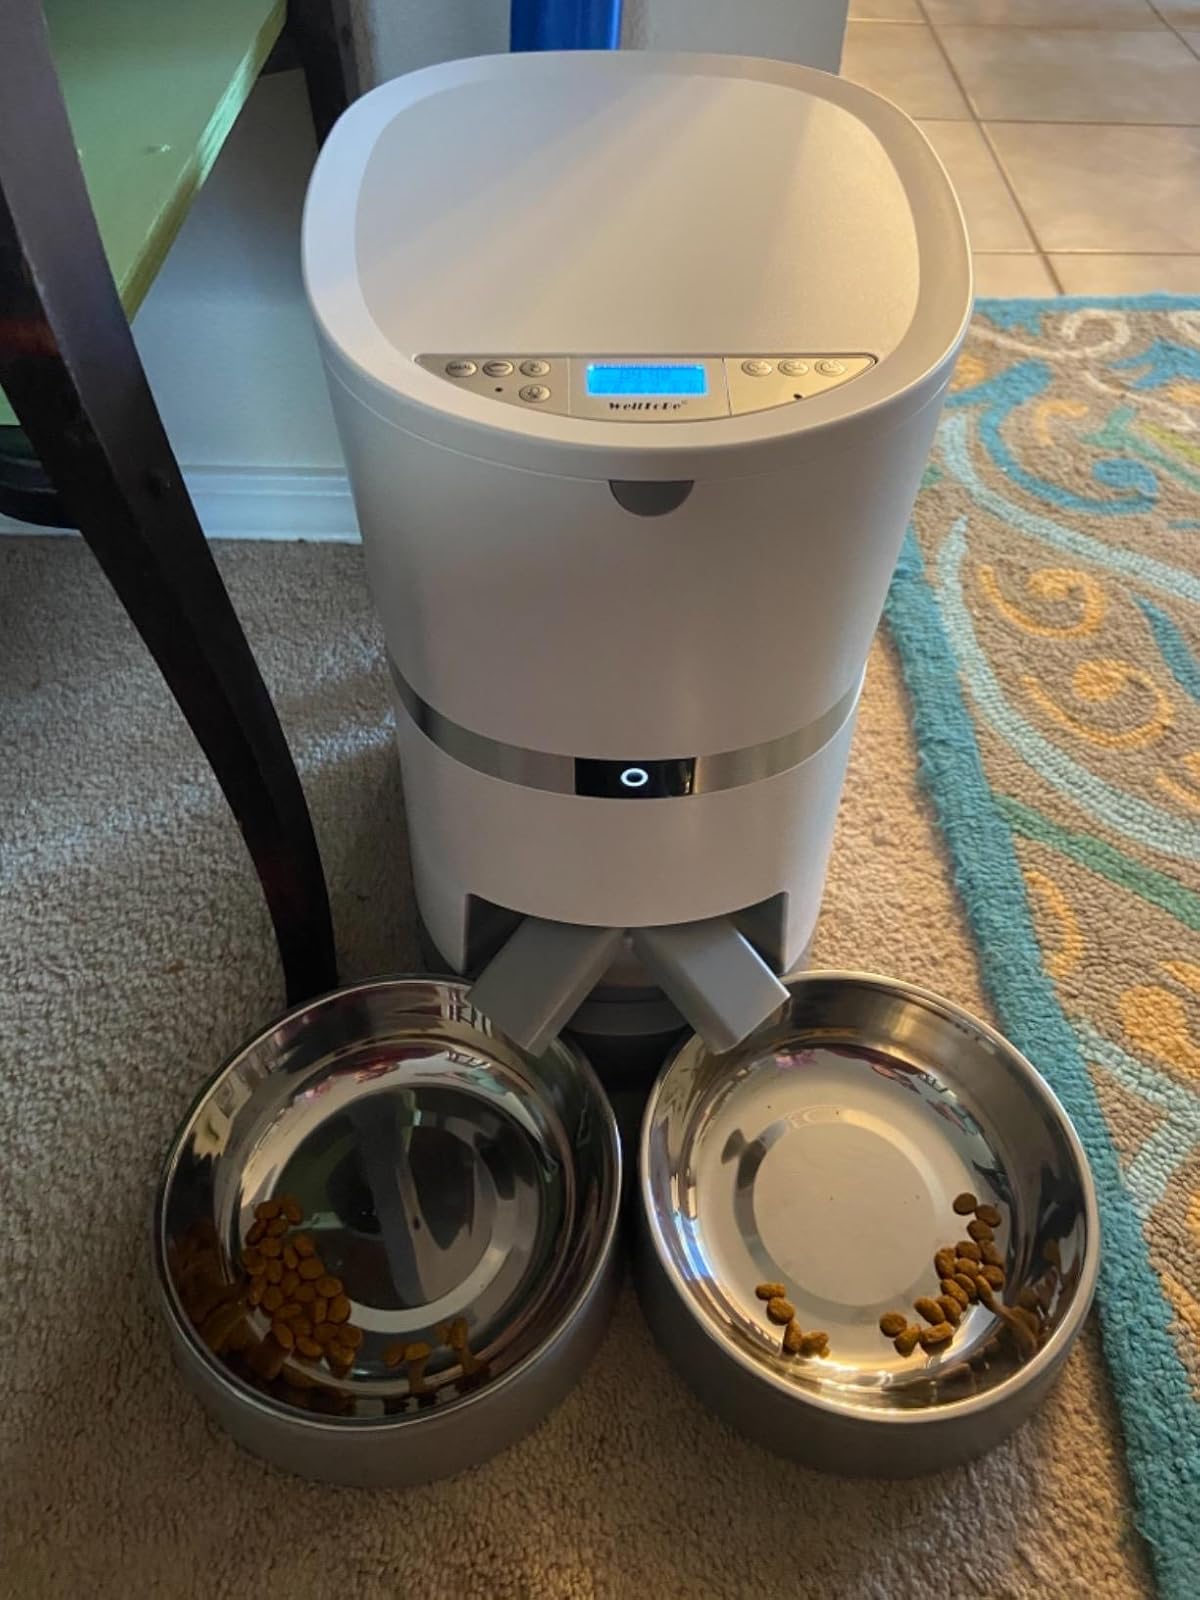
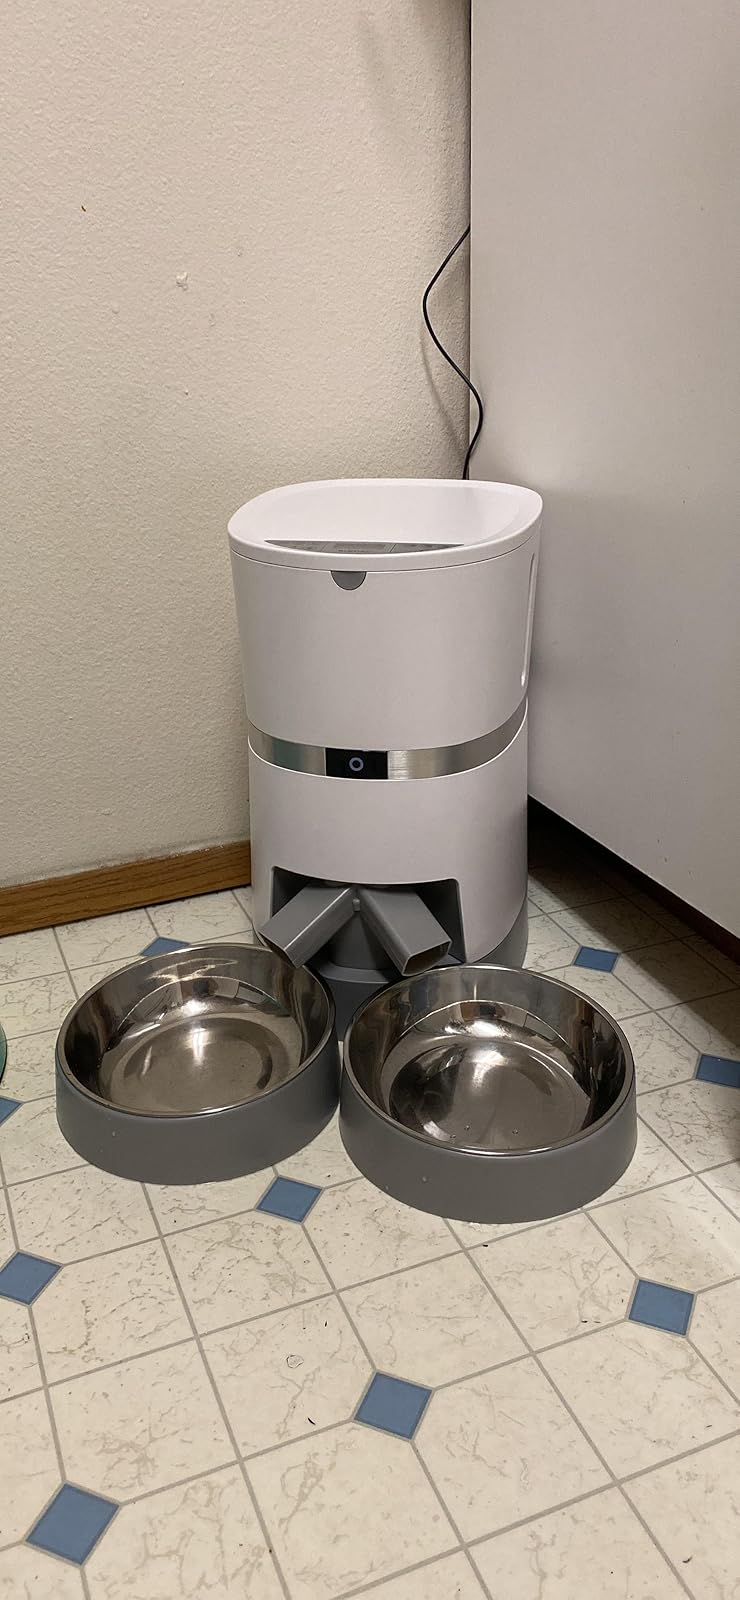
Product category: items_feeder
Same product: yes